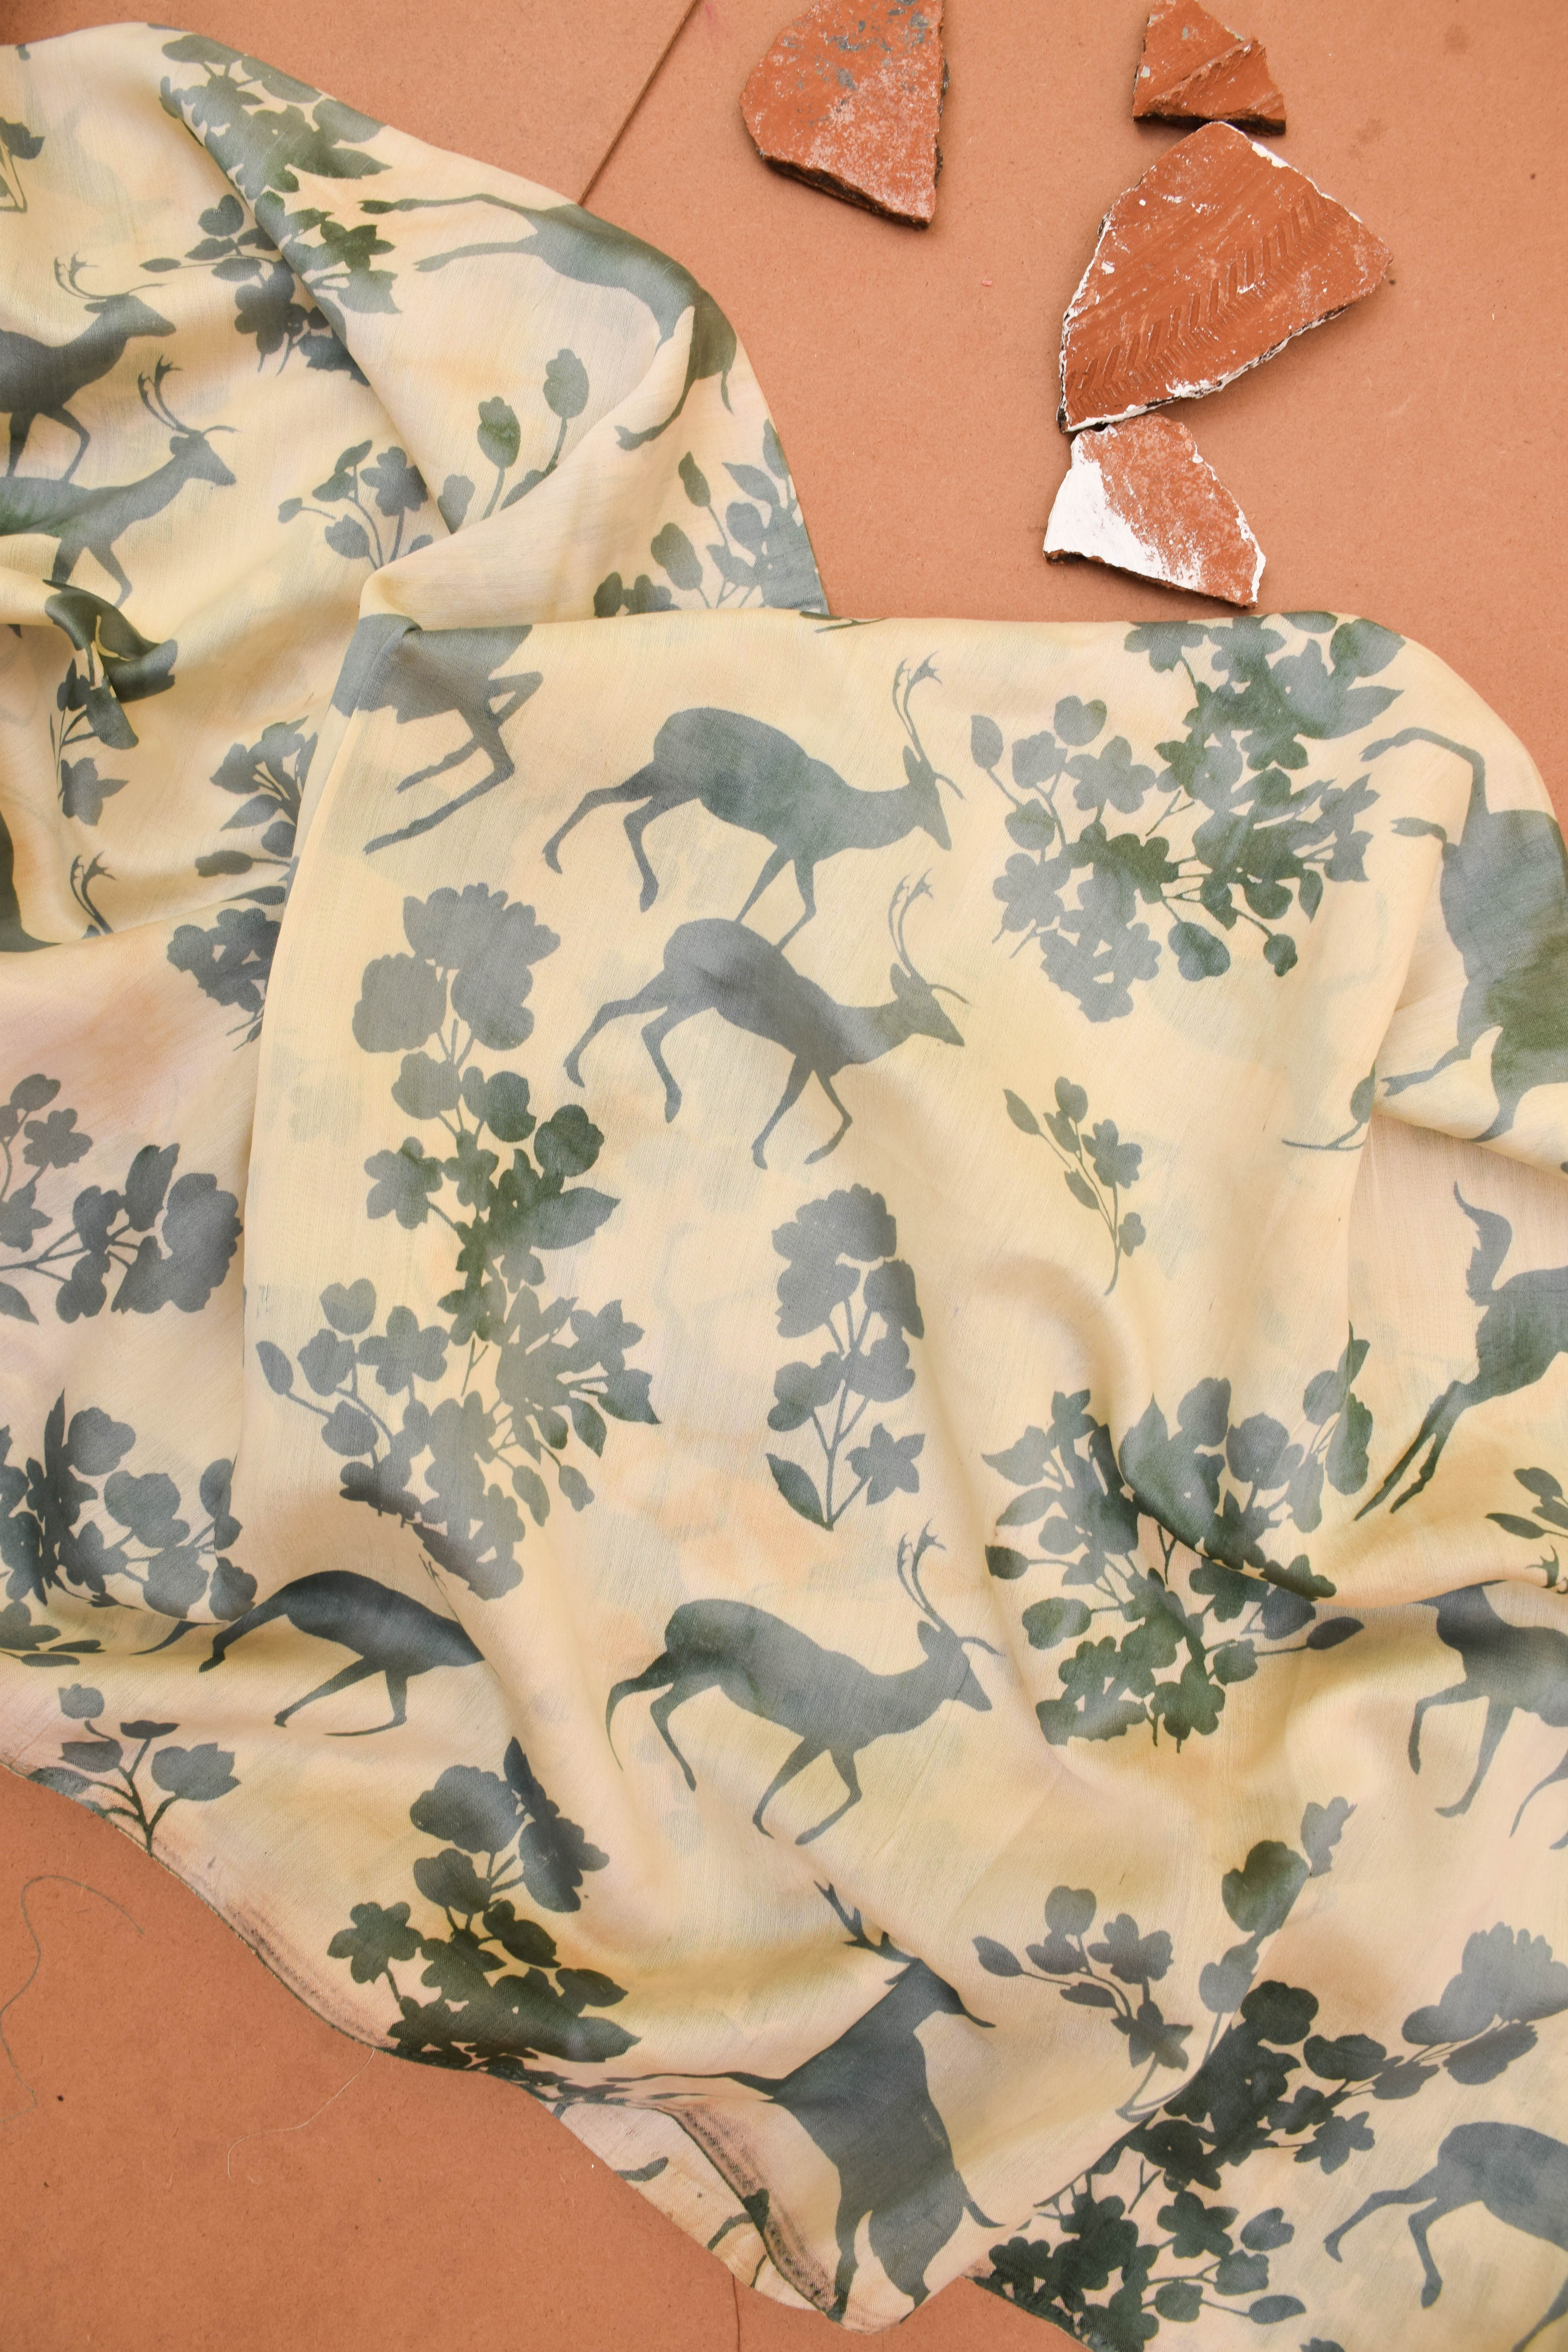
fabrics, womens, wear, wedding, military camouflage, textile, design, pattern, camouflage, neck